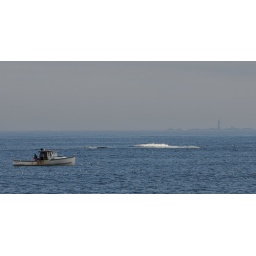
The boat was off of Bailey's Hill in Nahant, MA. The light house in the distance is Graves Light.